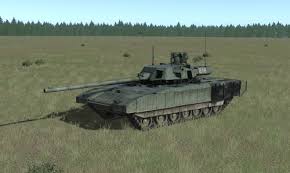
Label: Tank